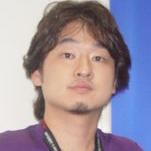
Age: 32